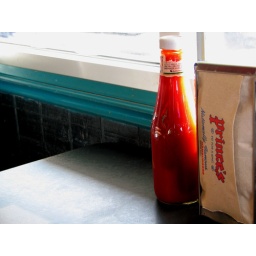
Smashed tomatoes in glass bottle